Nanoracks CubeSat Deployer

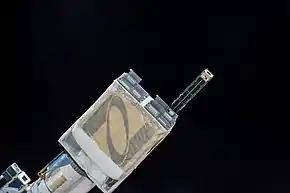
Nanoracks CubeSat Deployer

The Nanoracks CubeSat Deployer (NRCSD) is a device to deploy CubeSats into orbit from the International Space Station (ISS).